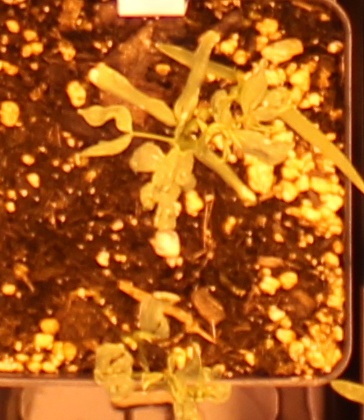
Label: Lentil